AIDC T-CH-1

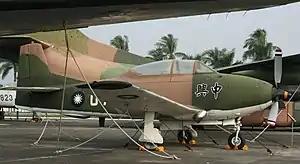
T-CH-1 at the RoC Air Force Museum in Ganshan

The AIDC T-CH-1 "Chung Hsing" was a turboprop-powered military trainer aircraft produced in Taiwan (Republic of China).